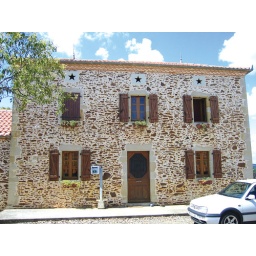
A pretty house on a hill near Beyries, south of Les Landes. 8-5-04